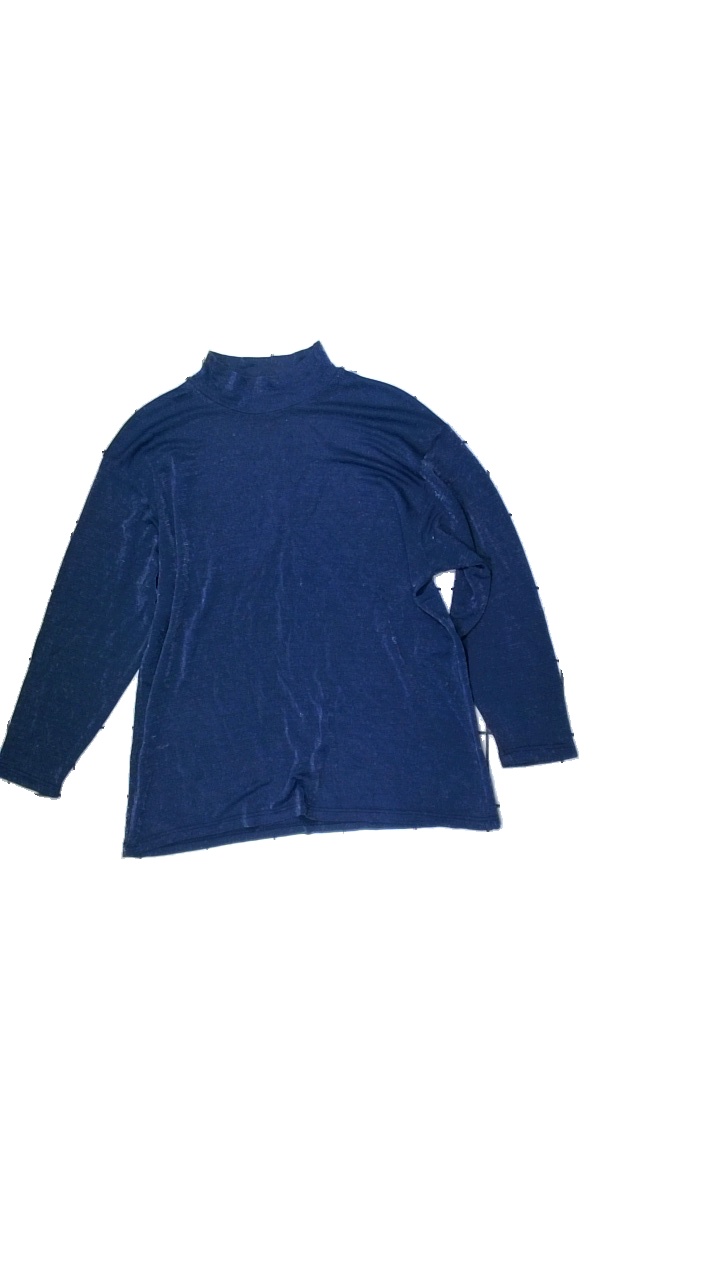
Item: Top (Ladies)
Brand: Nocetta
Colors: Blue
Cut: Regular, Turtle neck
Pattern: Glitter
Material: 100% polyester
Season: All
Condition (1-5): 3
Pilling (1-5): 5
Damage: Stained collar
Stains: Minor
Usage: Export
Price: <50